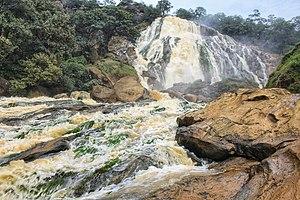
chutes de Lancrenon situées dans le village de Yamba. Localisation
Le Mbéré est un département du Cameroun situé dans la région de l'Adamaoua. Son chef-lieu est Meiganga. Il a été érigé en Département par Décret nᵒ 83/392 du 22 août 1983. Le Département est dirigé depuis 1è.